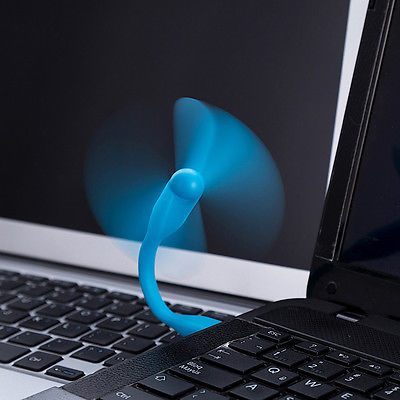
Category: fan